Brent Townsend

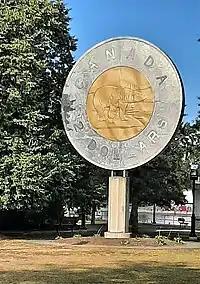
The Reverse Side of the Giant Canadian two-dollar coin (Toonie) Monument-Campbellford-Ontario

Brent Townsend is a Canadian nature artist who in 1996 designed the portrait of a polar bear in early summer on an ice floe that appears on the current Canadian 2 dollar coin. Born in Toronto, Townsend no longer lives in Campbellford, Ontario.